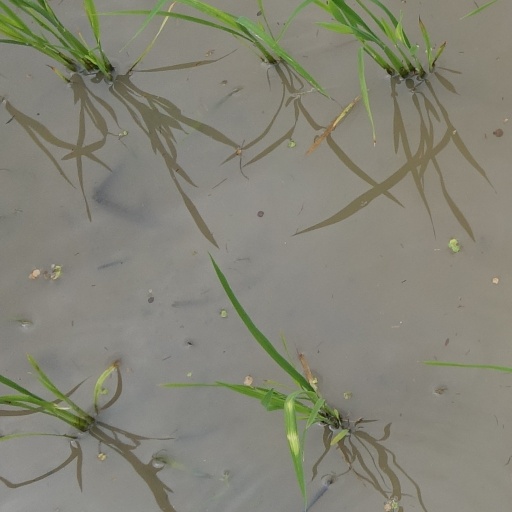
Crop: rice